Joao Rojas (footballer, born 1989)

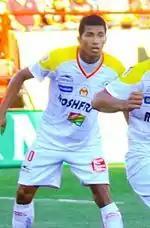
Rojas playing for Morelia in 2011

Emelec loaned Rojas to Morelia in January 2011, in his first season Rojas scored five goals in 22 games, two of which goals were on the semi-final match against Club America, and also scored on the final against UNAM at home, drawing 1–1 in the first leg. but failed to win the championship, and settled for second.